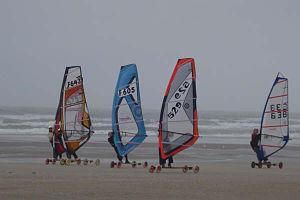
course de speed sail
Le speed sail est un sport de plein air reconnu par la FFCV sous le nom de "classe 7". Il se pratique essentiellement sur les plages du nord et de la côte atlantique. Le speed sail utilise le vent pour avancer et peut atteindre des vitesses de 80 à 90 km/h sur un matériel standard. C'est en quelque sorte une planche à voile sur sable.